Radha Krishna Kumar

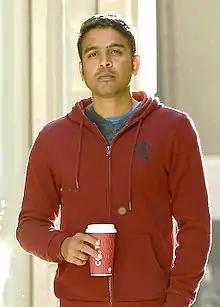
Kumar holding a cup

Radha Krishna Kumar (born 2 August 1984) is an Indian film director and screenwriter who works primarily in Telugu cinema.